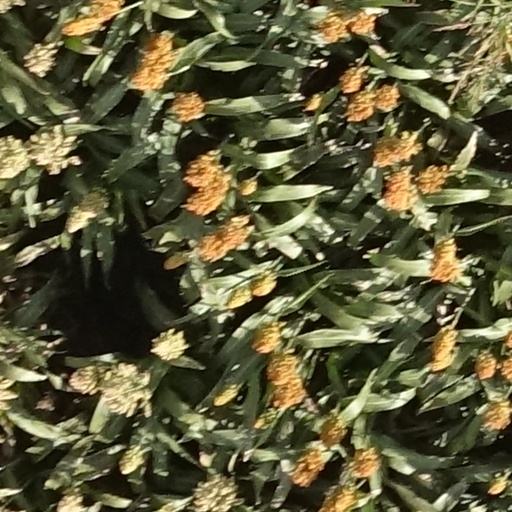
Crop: sorghum